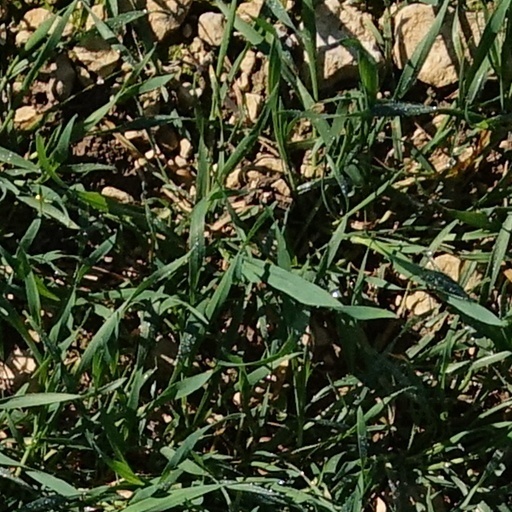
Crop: wheat